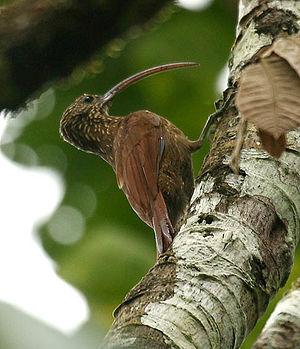
La province du Chaco est une subdivision de l'Argentine située au nord du pays. Elle est bordée à l'ouest par les provinces de Salta et de Santiago del Estero, au sud par celle de Santa Fe, au sud-est par celle de Corrientes et par le Paraguay et à l'est et au nord par la province de Formosa.
La province de Formosa est une province de l'Argentine, située au nord-est du pays. Elle est bordée à l'ouest par la province de Salta, au sud par celle de Chaco et à l'est comme au nord par le Paraguay. Sa capitale est Formosa.
Le genre Campylorhamphus regroupe des oiseaux appelés grimpars, endémiques d'Amérique Centrale et du Sud. Ils ne sont pas présents dans les Caraïbes.